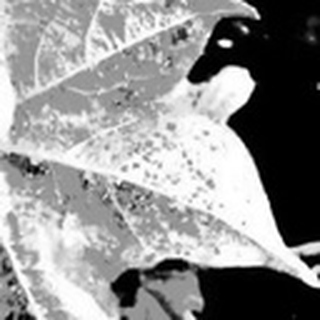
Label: cotton_aphids